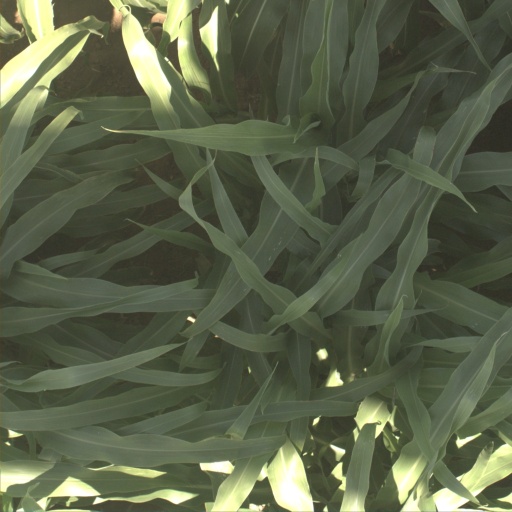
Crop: sorghum